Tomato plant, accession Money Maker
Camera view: tilt-top (135 deg); turntable rotation: 270 degrees
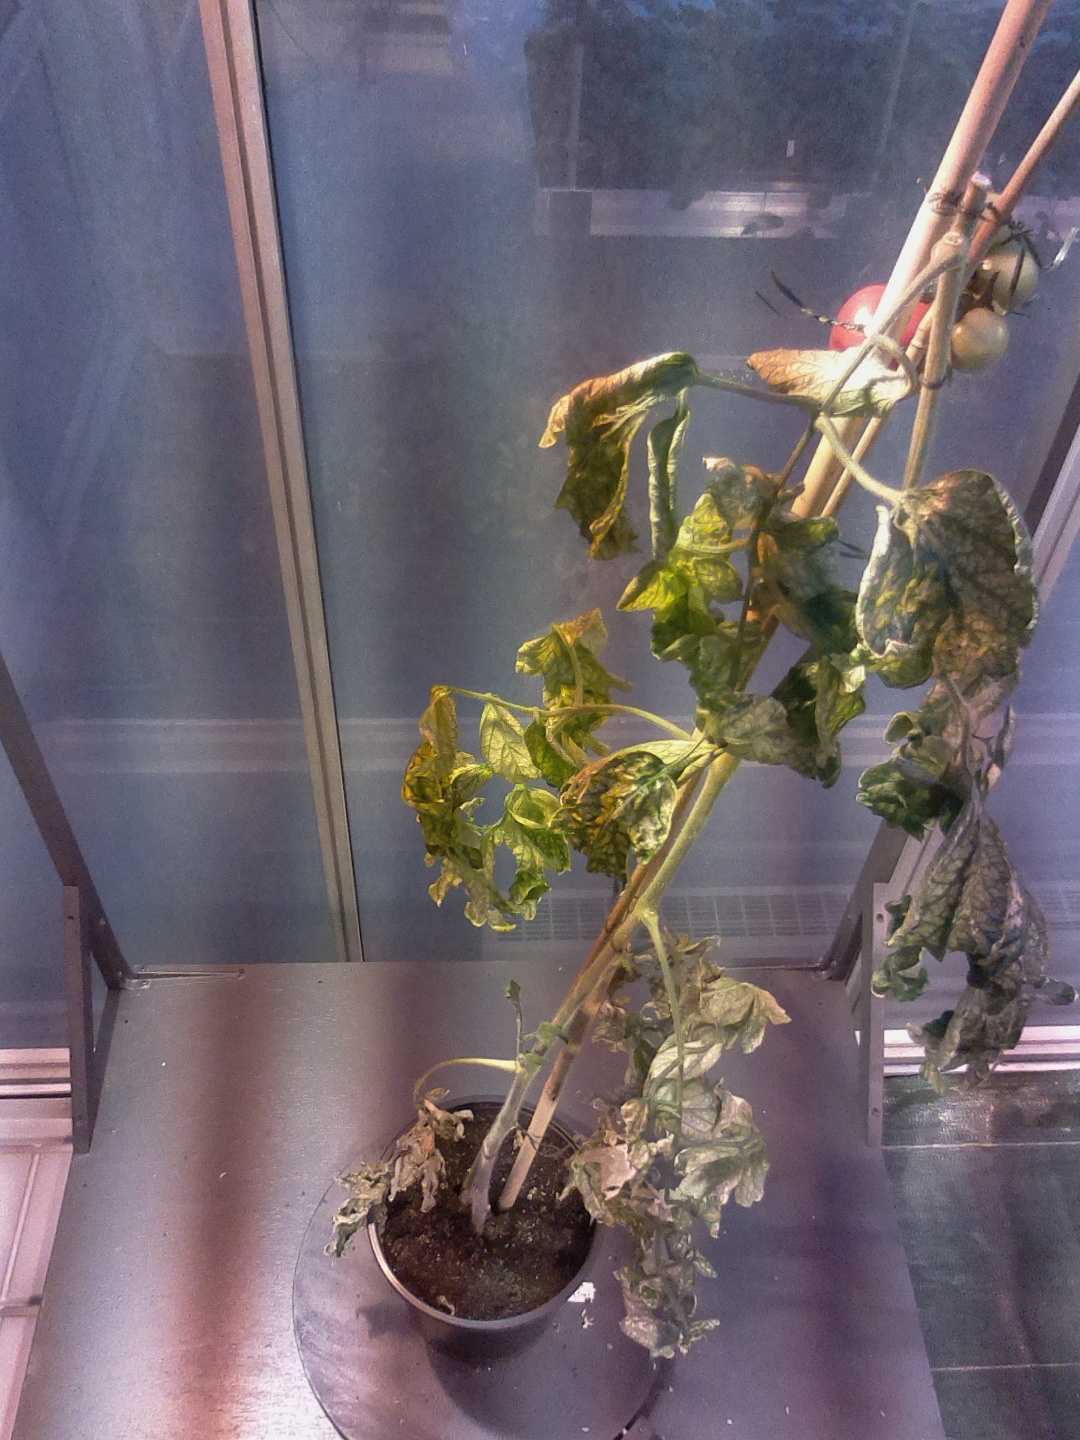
BBCH growth stage 81: 10%-20% of fruits show typical fully ripe color